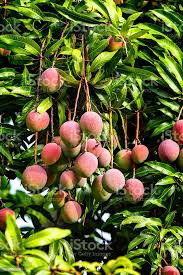
Label: Mango